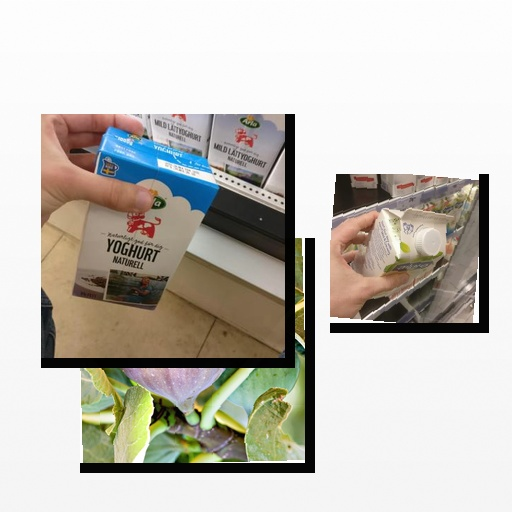
Food items: soyghurt, fig, yoghurt